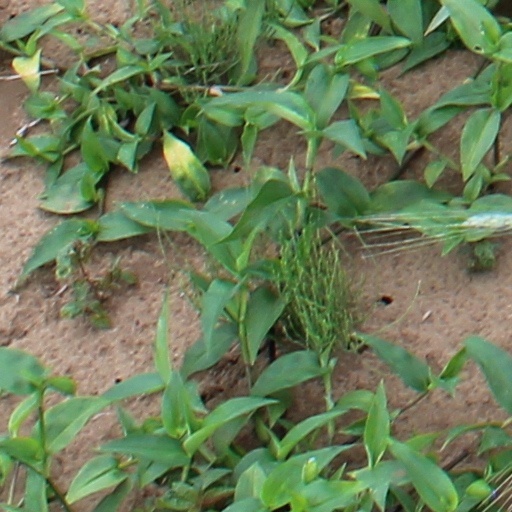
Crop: wheat